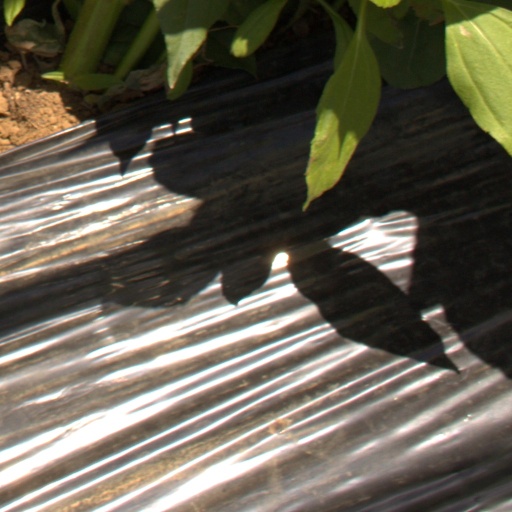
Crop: Jerusalem artichoke